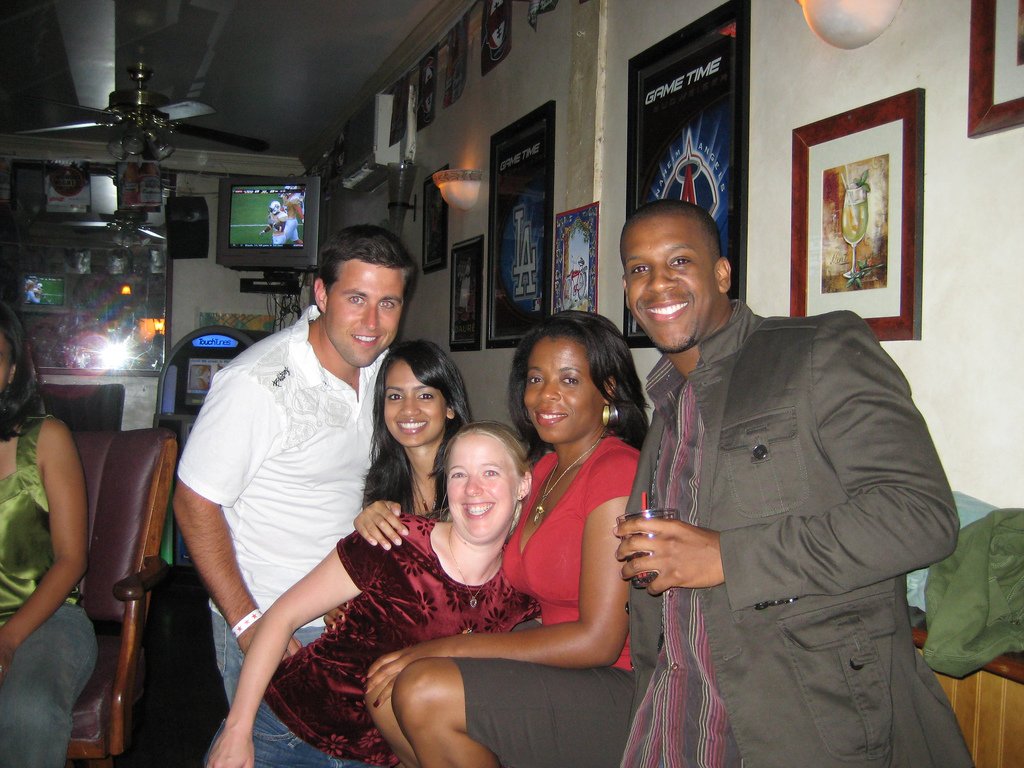
Label: not_food